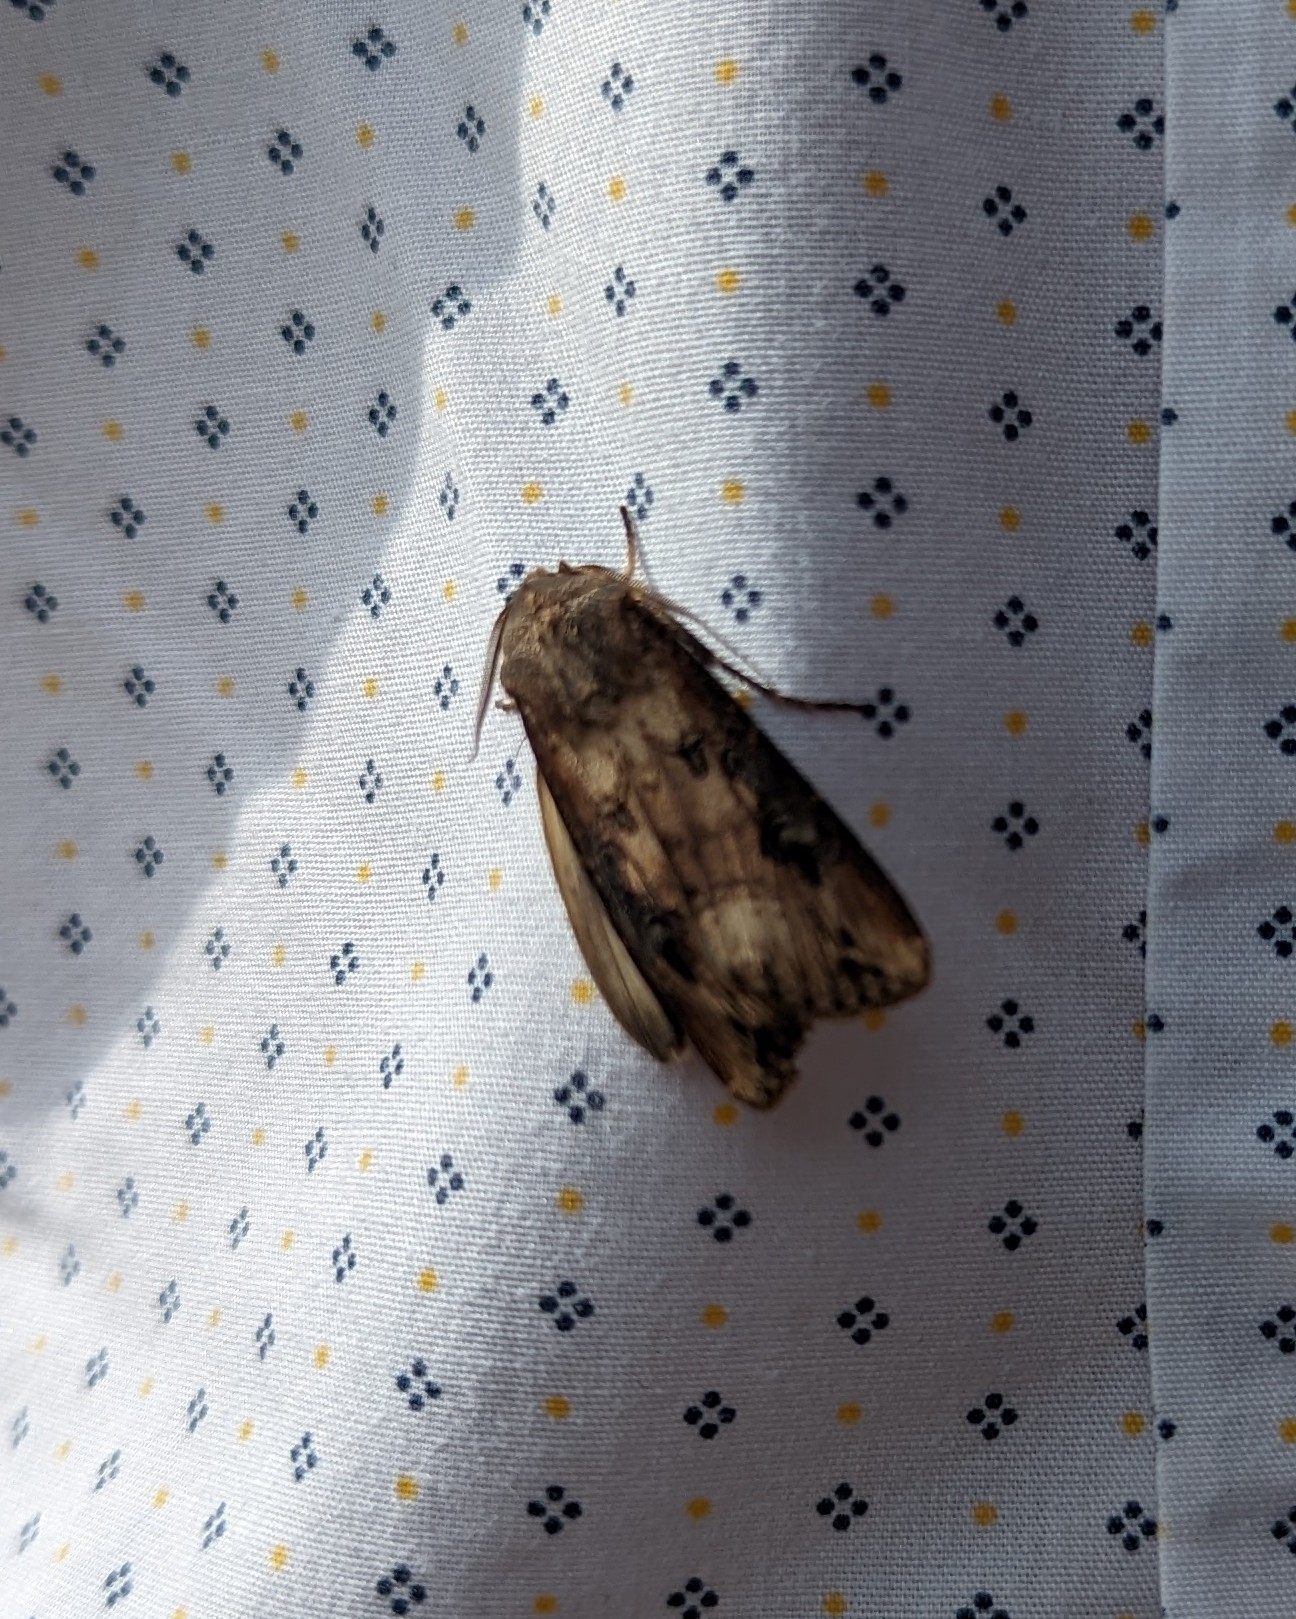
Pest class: cutworms